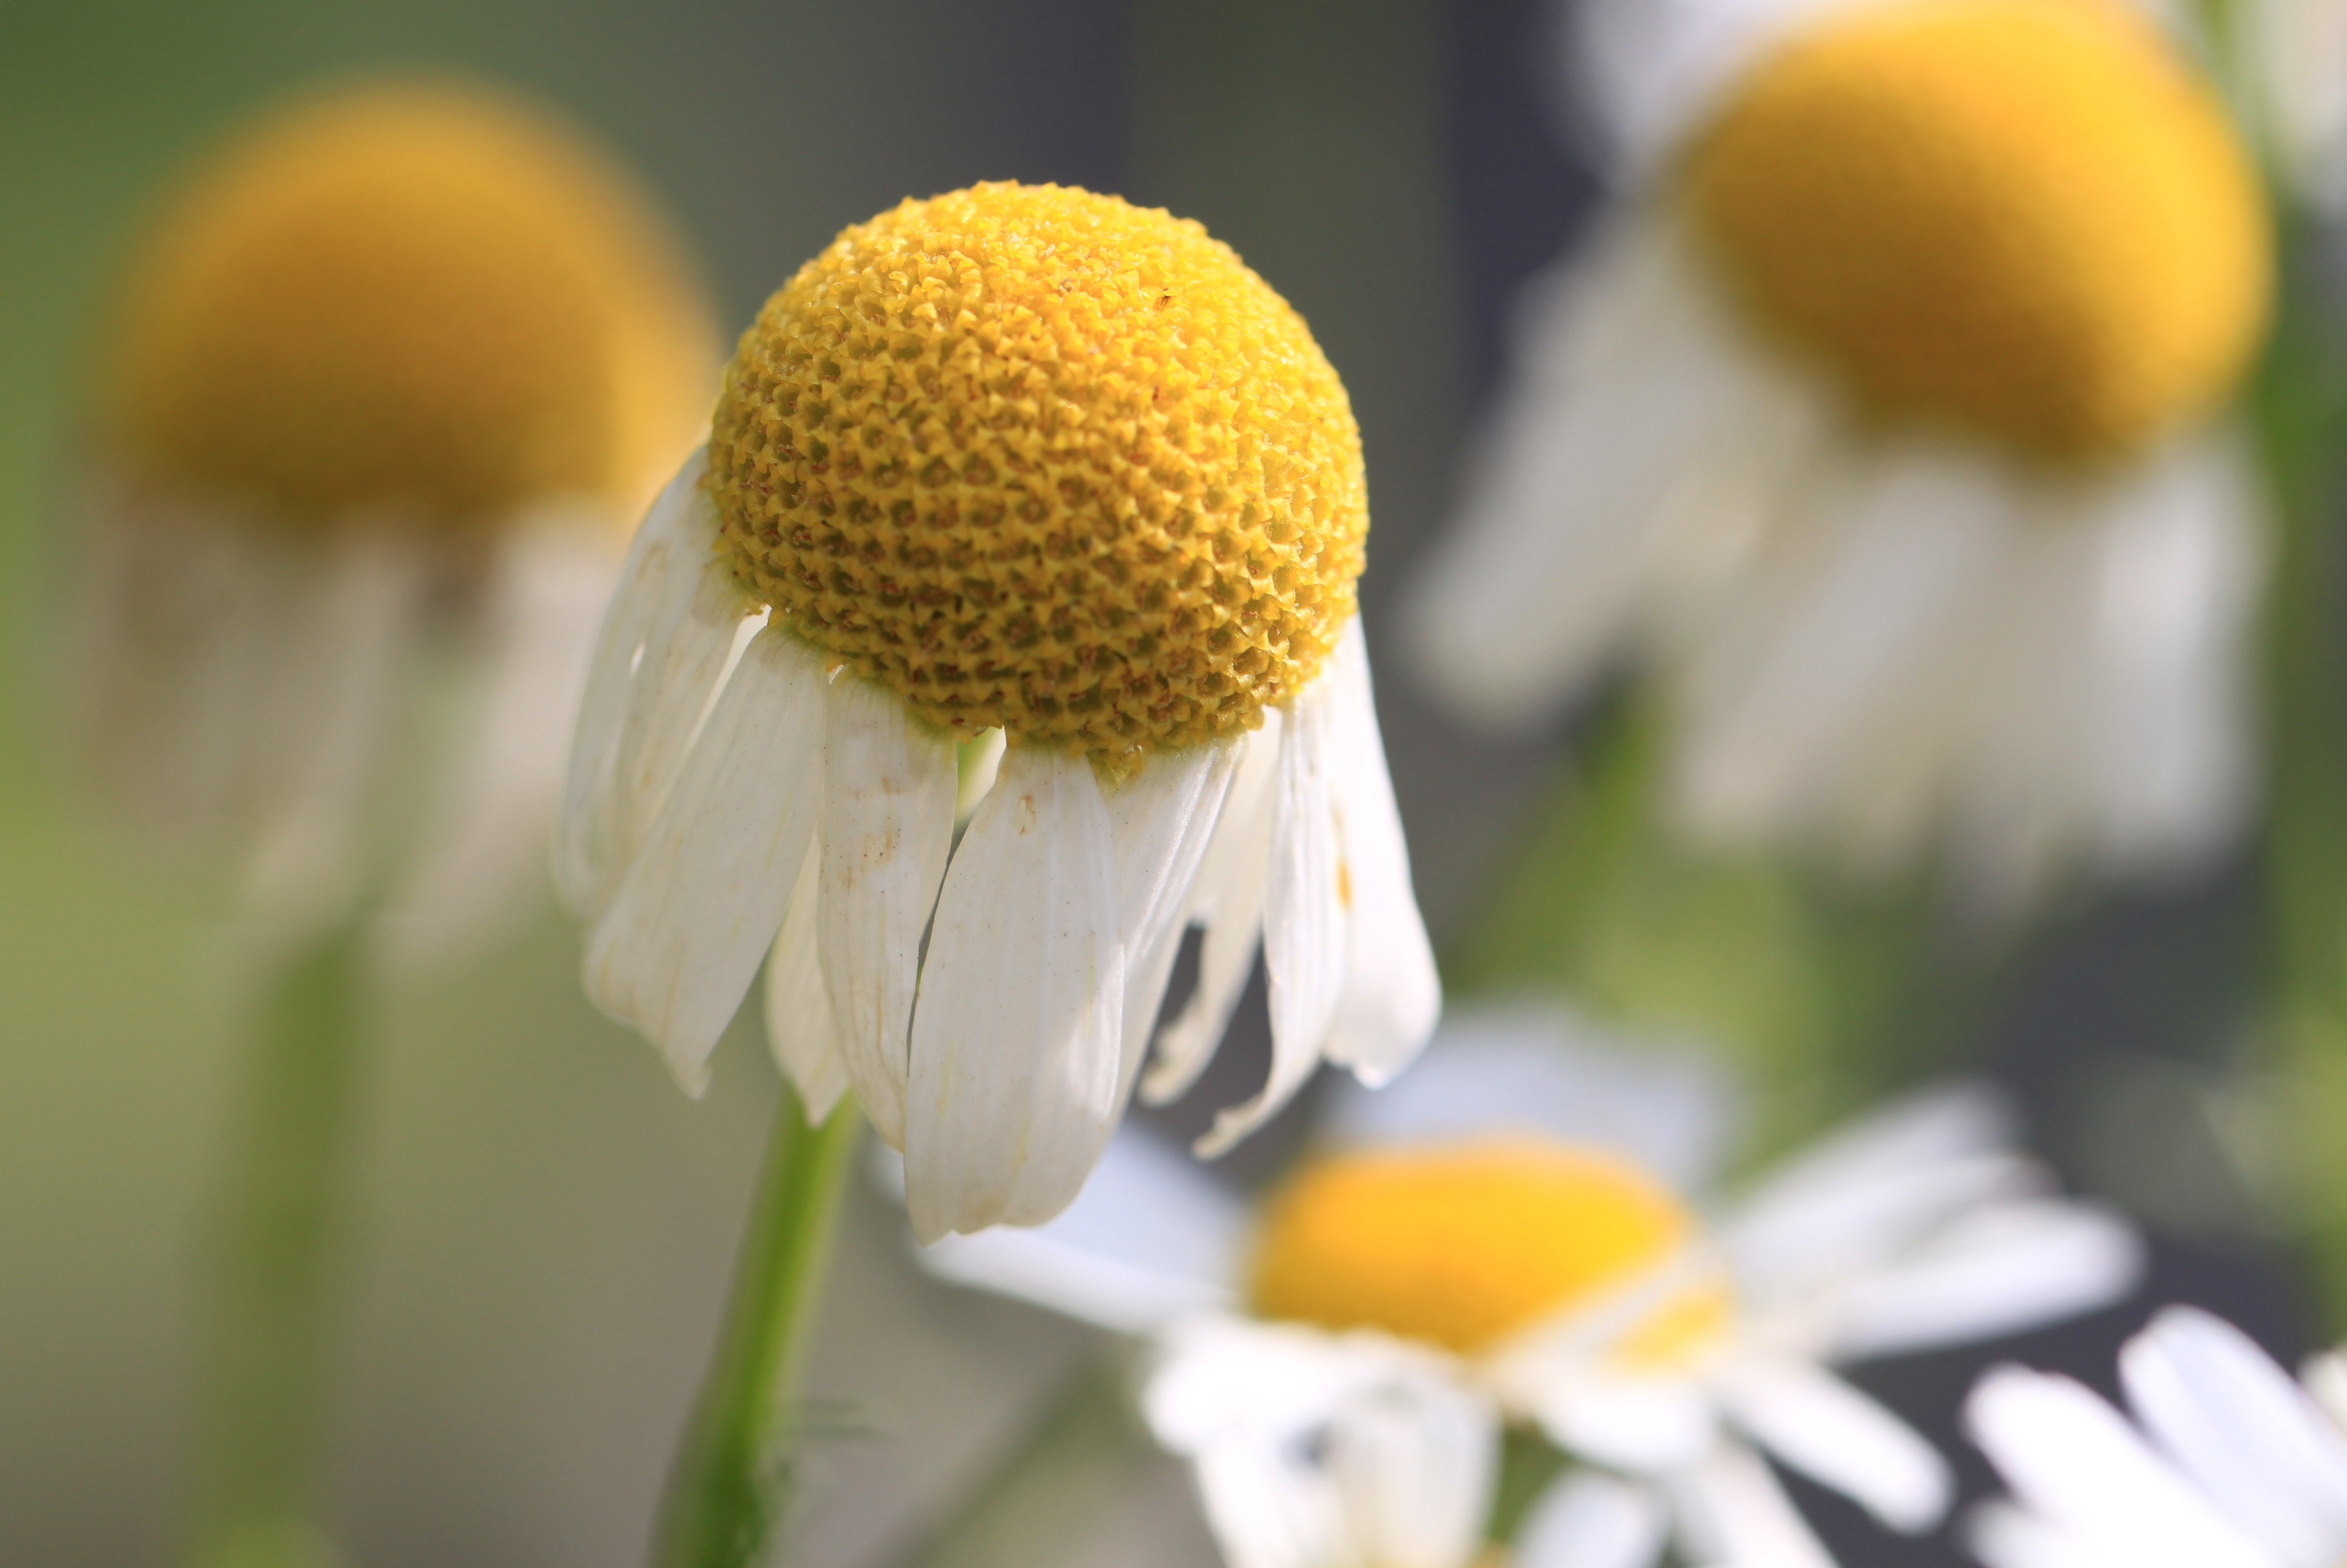
nature, blossom, plant, photography, sunlight, flower, petal, bloom, summer, daisy, pollen, insect, macro, botany, yellow, healthy, close, flora, fauna, wild flower, wildflower, close up, pointed flower, bee, nectar, chamomile, medicinal plant, macro photography, flowering plant, wild herbs, daisy family, medicinal herbs, naturopathy, sunny yellow, wild herb, medicinal herb, herbal medicine, oxeye daisy, chamomile flower, plant stem, land plant, chamaemelum nobile